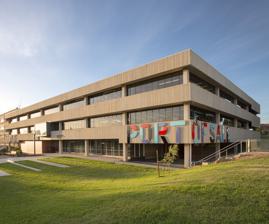
Building: Gippsland Art Gallery
Country: Australia
Year built: 1965
38°06′42″S 147°03′49″E / 38.1117°S 147.0635°E / -38.1117; 147.0635 Art gallery in Sale, Victoria Gippsland Art Gallery External front façade of the Port of Sale building Established 1965 Location 70 Foster Street, Sale, Victoria Coordinates 38°06′42″S 147°03′49″E / 38.1117°S 147.0635°E / -38.1117; 147.0635 Type Art gallery Director Simon Gregg Website http://www.gippslandartgallery.com The Gippsland Art Gallery , formerly Sale Regional Art Centre , is a Victorian Regional Public Gallery based in Sale , 220 km (140 mi) east of Melbourne . The gallery is operated by the Shire of Wellington , and has a focus on the natural environment and artists based in Gippsland . History The gallery was opened on 25 September 1965 by Rupert Hamer , as the Sale Regional Art Centre. It was built above the Sale Library at 82 Macalister Street, Sale. Construction of the gallery was funded by a state government grant of £20,000, with the Sale City Council contributing a further £10,000. An intensive program of temporary exhibitions was organised, complete with educational materials, and the institution soon became an important resource centre for schools, arts and crafts groups and the public, covering the whole area of Central and East Gippsland. In 1989 the gallery was relocated after blue asbestos was found in the ceiling. It occupied several temporary locations before settling at 288 Raymond Street for some time. In 1995 the gallery relocated to its current location at 70 Foster Street and changed its name to the Gippsland Art Gallery. Between 2015 and 2017 the building underwent a major redevelopment to improve facilities and increase exhibition space. The new fit-out was designed by FJMT Architects, Melbourne, and opened to the public on 6 January 2018. In 2018, the ExxonMobil Australia Collection of Australian Art, a significant collection of artworks spanning the breadth of the twentieth century, was donated to the gallery. In 2020 the Gippsland Art Gallery Foundation was launched, a charitable fund to support acquisitions of major artworks and projects into the future. Past exhibitions The gallery has presented a number of significant exhibitions throughout its history. Important exhibitions include 'From Frederick McCubbin to Charles McCubbin' (2008), which explored the creative legacy of the McCubbin Family; 'Lost Highways' (2009), the first major survey exhibition of work by Melbourne artist Tony Lloyd ; and 'Disappearers' (2009), which explored the absent figure in the work of eight contemporary Australian photographers. The Gallery has also presented major exhibitions of work by William Delafield Cook , Robbie Rowlands , Kylie Stillman, Sam Jinks , Charles McCubbin, Annemieke Mein , Jane Burton, and Bill Henson . In 2011 the Gallery presented the first ever comprehensive survey of work by Russian-born Swiss artist Nicholas Chevalier (1828–1902). The exhibition coincided with the release of a major publication by Curator Simon Gregg, which includes a detailed catalogue raisonne of Chevalier's Australian works. The exhibition later toured to Geelong Art Gallery . In 2021 the Gallery hosted the prestigious Archibald Prize for portraiture. Governance and description The gallery is operated by the Shire of Wellington . Its director since 2018 is [ when? ] Simon Gregg. It is located at the Port of Sale, 70 Foster Street, Sale. It exhibits art of all media, styles and periods, but has a focus on the natural environment and artists based in Gippsland. The gallery has six exhibition spaces over 800 m 2 (8,600 sq ft), including a space dedicated to Sale-based textile artist Annemieke Mein , which rotates displays twice times annually. Permanent collection Gippsland Art Gallery is home to a permanent collection of over 3,000 items, consisting of paintings, works on paper, ceramics, sculpture, textiles, woodwork and metalwork. The collection has a focus on the natural environment, and specifically Gippsland artists and Gippsland themes. The collection includes works by Pieter Bruegel the Elder , Jan Hendrik Scheltema , Portia Geach , Fred Williams , Peter Booth , Rodney Forbes, Victor Majzner, Rosemary Laing, Tony Lloyd , Polixeni Papapetrou , Annemieke Mein , Charles Rolando, Bill Henson , Ann Greenwood , Andrew Browne , and Sam Leach . It is also home to the Esso Australia Collection of Australian Art, a significant collection of 20th century artworks. John Leslie Art Prize The gallery hosts the biennial John Leslie Art Prize for landscape painting , which is presented every even year. The award is named after John Leslie OBE (1919—2016), former Patron of the gallery. As of 2022 [update] the main prize is a $20,000 acquisitive award, and there is also a $1,000 non-acquisitive prize for the "Best Gippsland Work". Past winners have included: David Keeling (2000), Vera Möller (2002) Mark McCarthy (2004) Brigid Cole-Adams (2006) Andrew Mezei (2008) Jason Cordero (2010) Tony Lloyd (2012) Shannon Smiley (2014) Amelda Read-Forsythe with Under the Storm (2016) Vanessa Kelly with Wyatt Brothers Chicory Kiln, Corinella Gippsland (2018), Sarah Tomasetti with Kailash from the Air (2020) Greg Wood with V34 Reimagining (2022). Peter Gardiner with Elephant , 2024 Publications To mark its 50th birthday, in 2015 the Gallery published Hindsight: Gippsland Art Gallery History & Collections, 1965–2015 . Written and compiled by Simon Gregg, the 446-page book chronicles the history of the Gallery, collection highlights, and a complete collection catalogue. Past directors Past directors are: Gwen Webb OAM (1976–1990) Giacomina Pradolin (1990–1991) Anthony Dahlitz (1992) Judy Miles (1993–1994) Michael Young (1994–2005) Anton Vardy (2005–2017) References